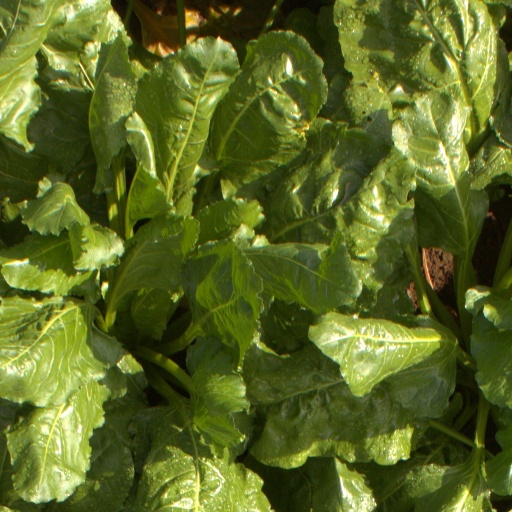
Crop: sugar beet